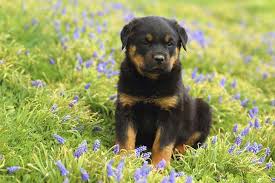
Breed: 224-n000060-Rottweiler